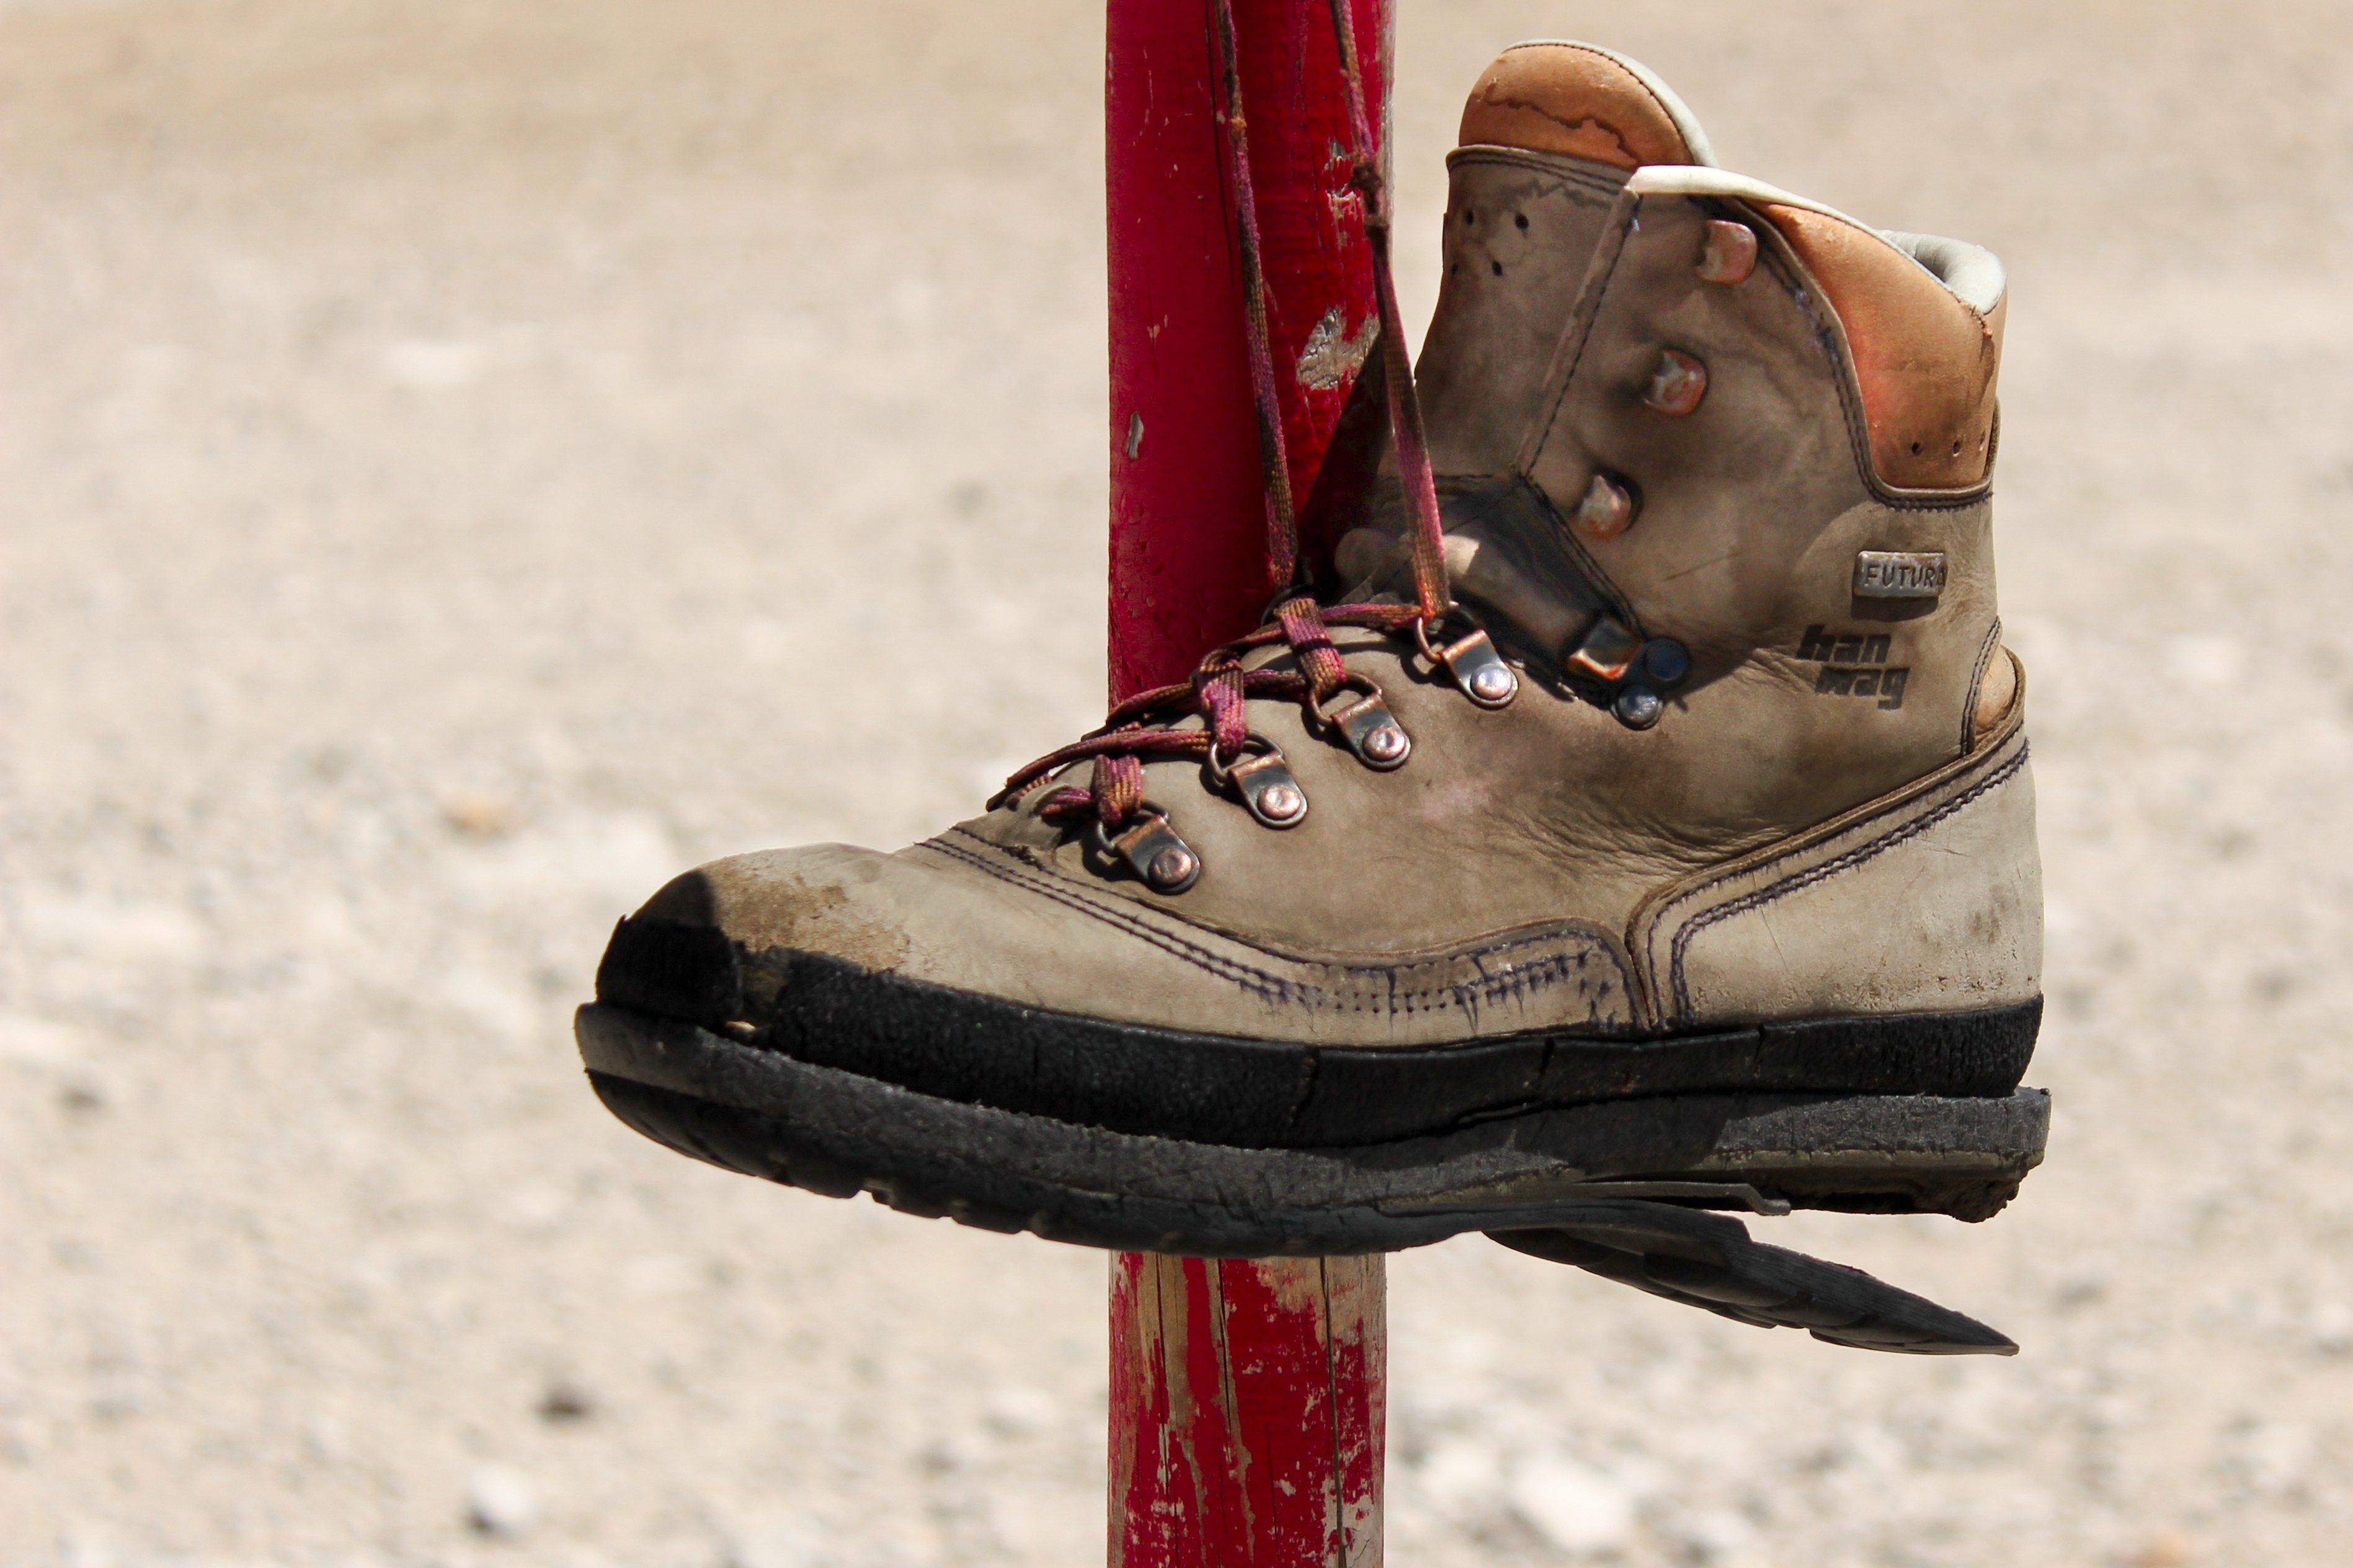
shoe, boot, leg, spring, red, fashion, black, human body, sneakers, footwear